Prime Minister of India

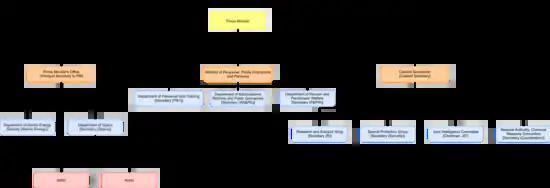

The prime minister leads the functioning and exercise of authority of the government of India. The president of India—subject to eligibility—invites a person who is commanding support of majority members of Lok Sabha to form the government of India—also known as the central government or Union government—at the national level and exercise its powers. In practice the prime minister nominates the members of their council of ministers to the president. He also works upon to decide a core group of ministers (known as the cabinet), as in charge of the important functions and ministries of the government of India.